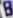
Number: 8